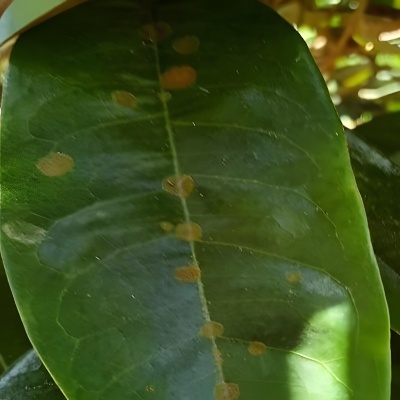
Label: Leaf_Algal